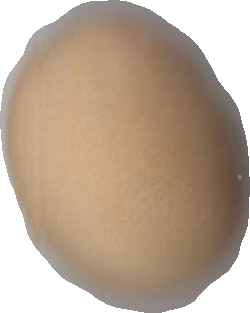
Variety: Grobogan